Cambridge rules

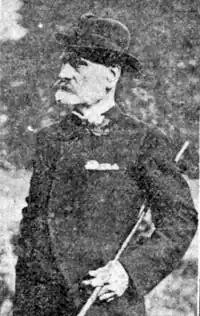
Ebenezer Morley brought the 1863 Cambridge rules to the attention of the Football Association

The publication of the 1863 Cambridge rules happened to coincide with the debates within the newly formed Football Association (FA) over its own first set of laws. At this time, some football clubs followed the example of Rugby School by allowing the ball to be carried in the hands, with players allowed to "hack" (kick in the shins) opponents who were carrying the ball. Other clubs forbade both practices. During the meetings to draw up the FA laws, there was an acrimonious division between the "hacking" and "non-hacking" clubs.